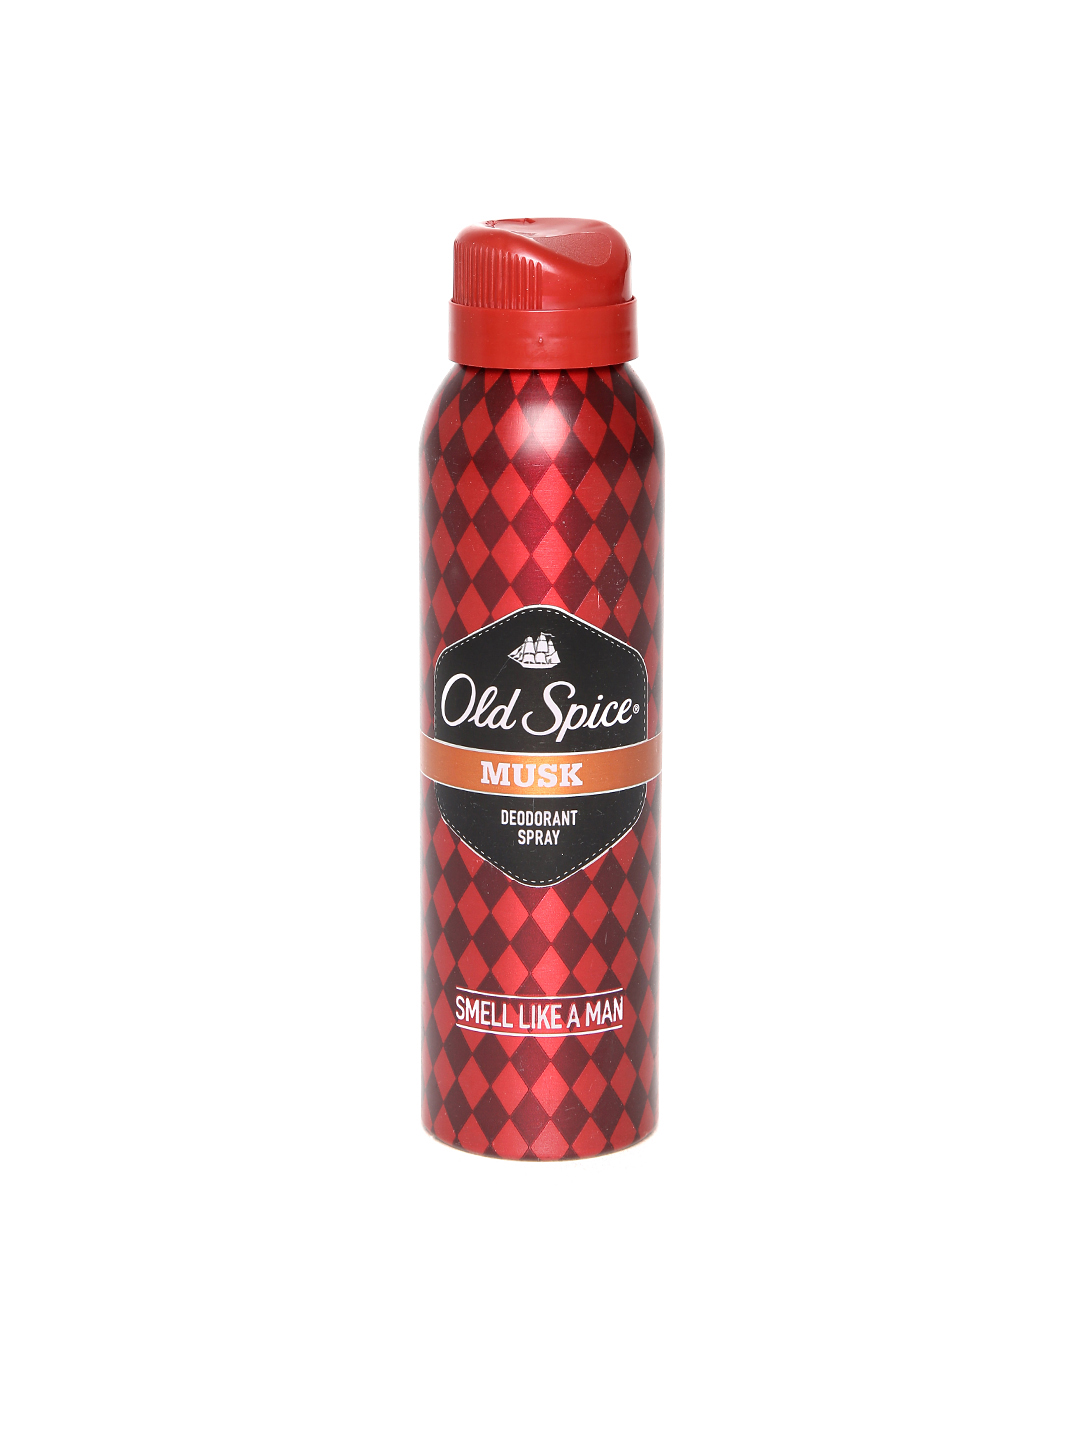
Old Spice Men Musk Deodorant
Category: Personal Care / Fragrance / Deodorant
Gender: Men
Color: Red
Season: Spring 2017
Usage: Casual